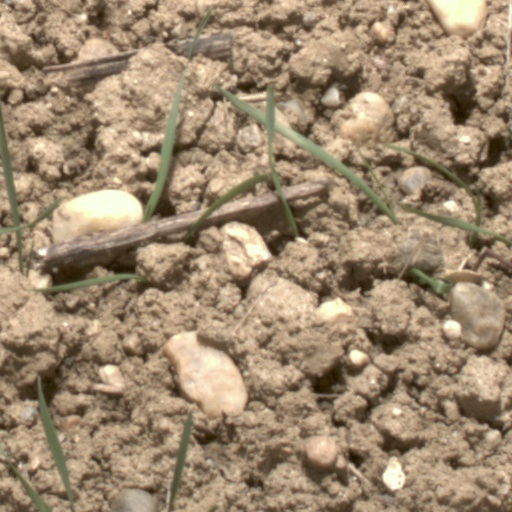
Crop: wheat